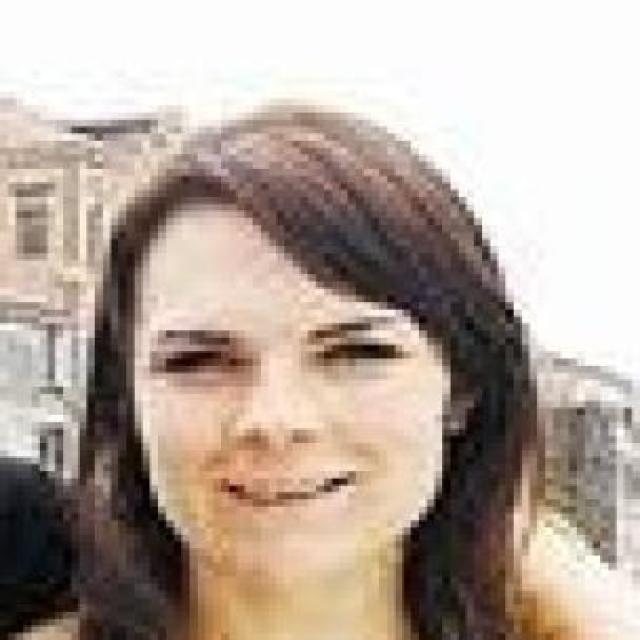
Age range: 21-44